Women in the United States Virgin Islands

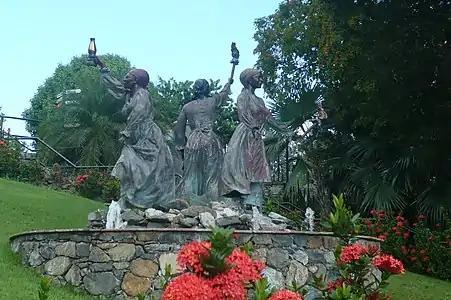
The Three Queens Fountain at Blackbeard's Castle honors the Fireburn rebellion organizers: Queens Mary, Agnes, and Mathilda

On October 1, 1878 the Fireburn rebellion in Saint Croix was led by the canefield worker heroine known as "Queen Mary".